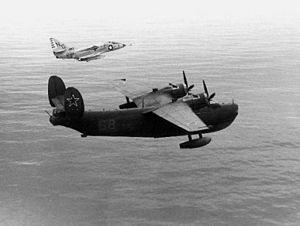
Le Beriev Be-6 est un hydravion à coque bimoteur à structure métallique. Il est utilisé par l'URSS puis par la Chine comme hydravion de reconnaissance maritime et comme bombardier de la fin des années 1940 jusqu'à la fin des années 1970. Il réalise également des missions de lutte anti-sous-marine et de minage des côtes.